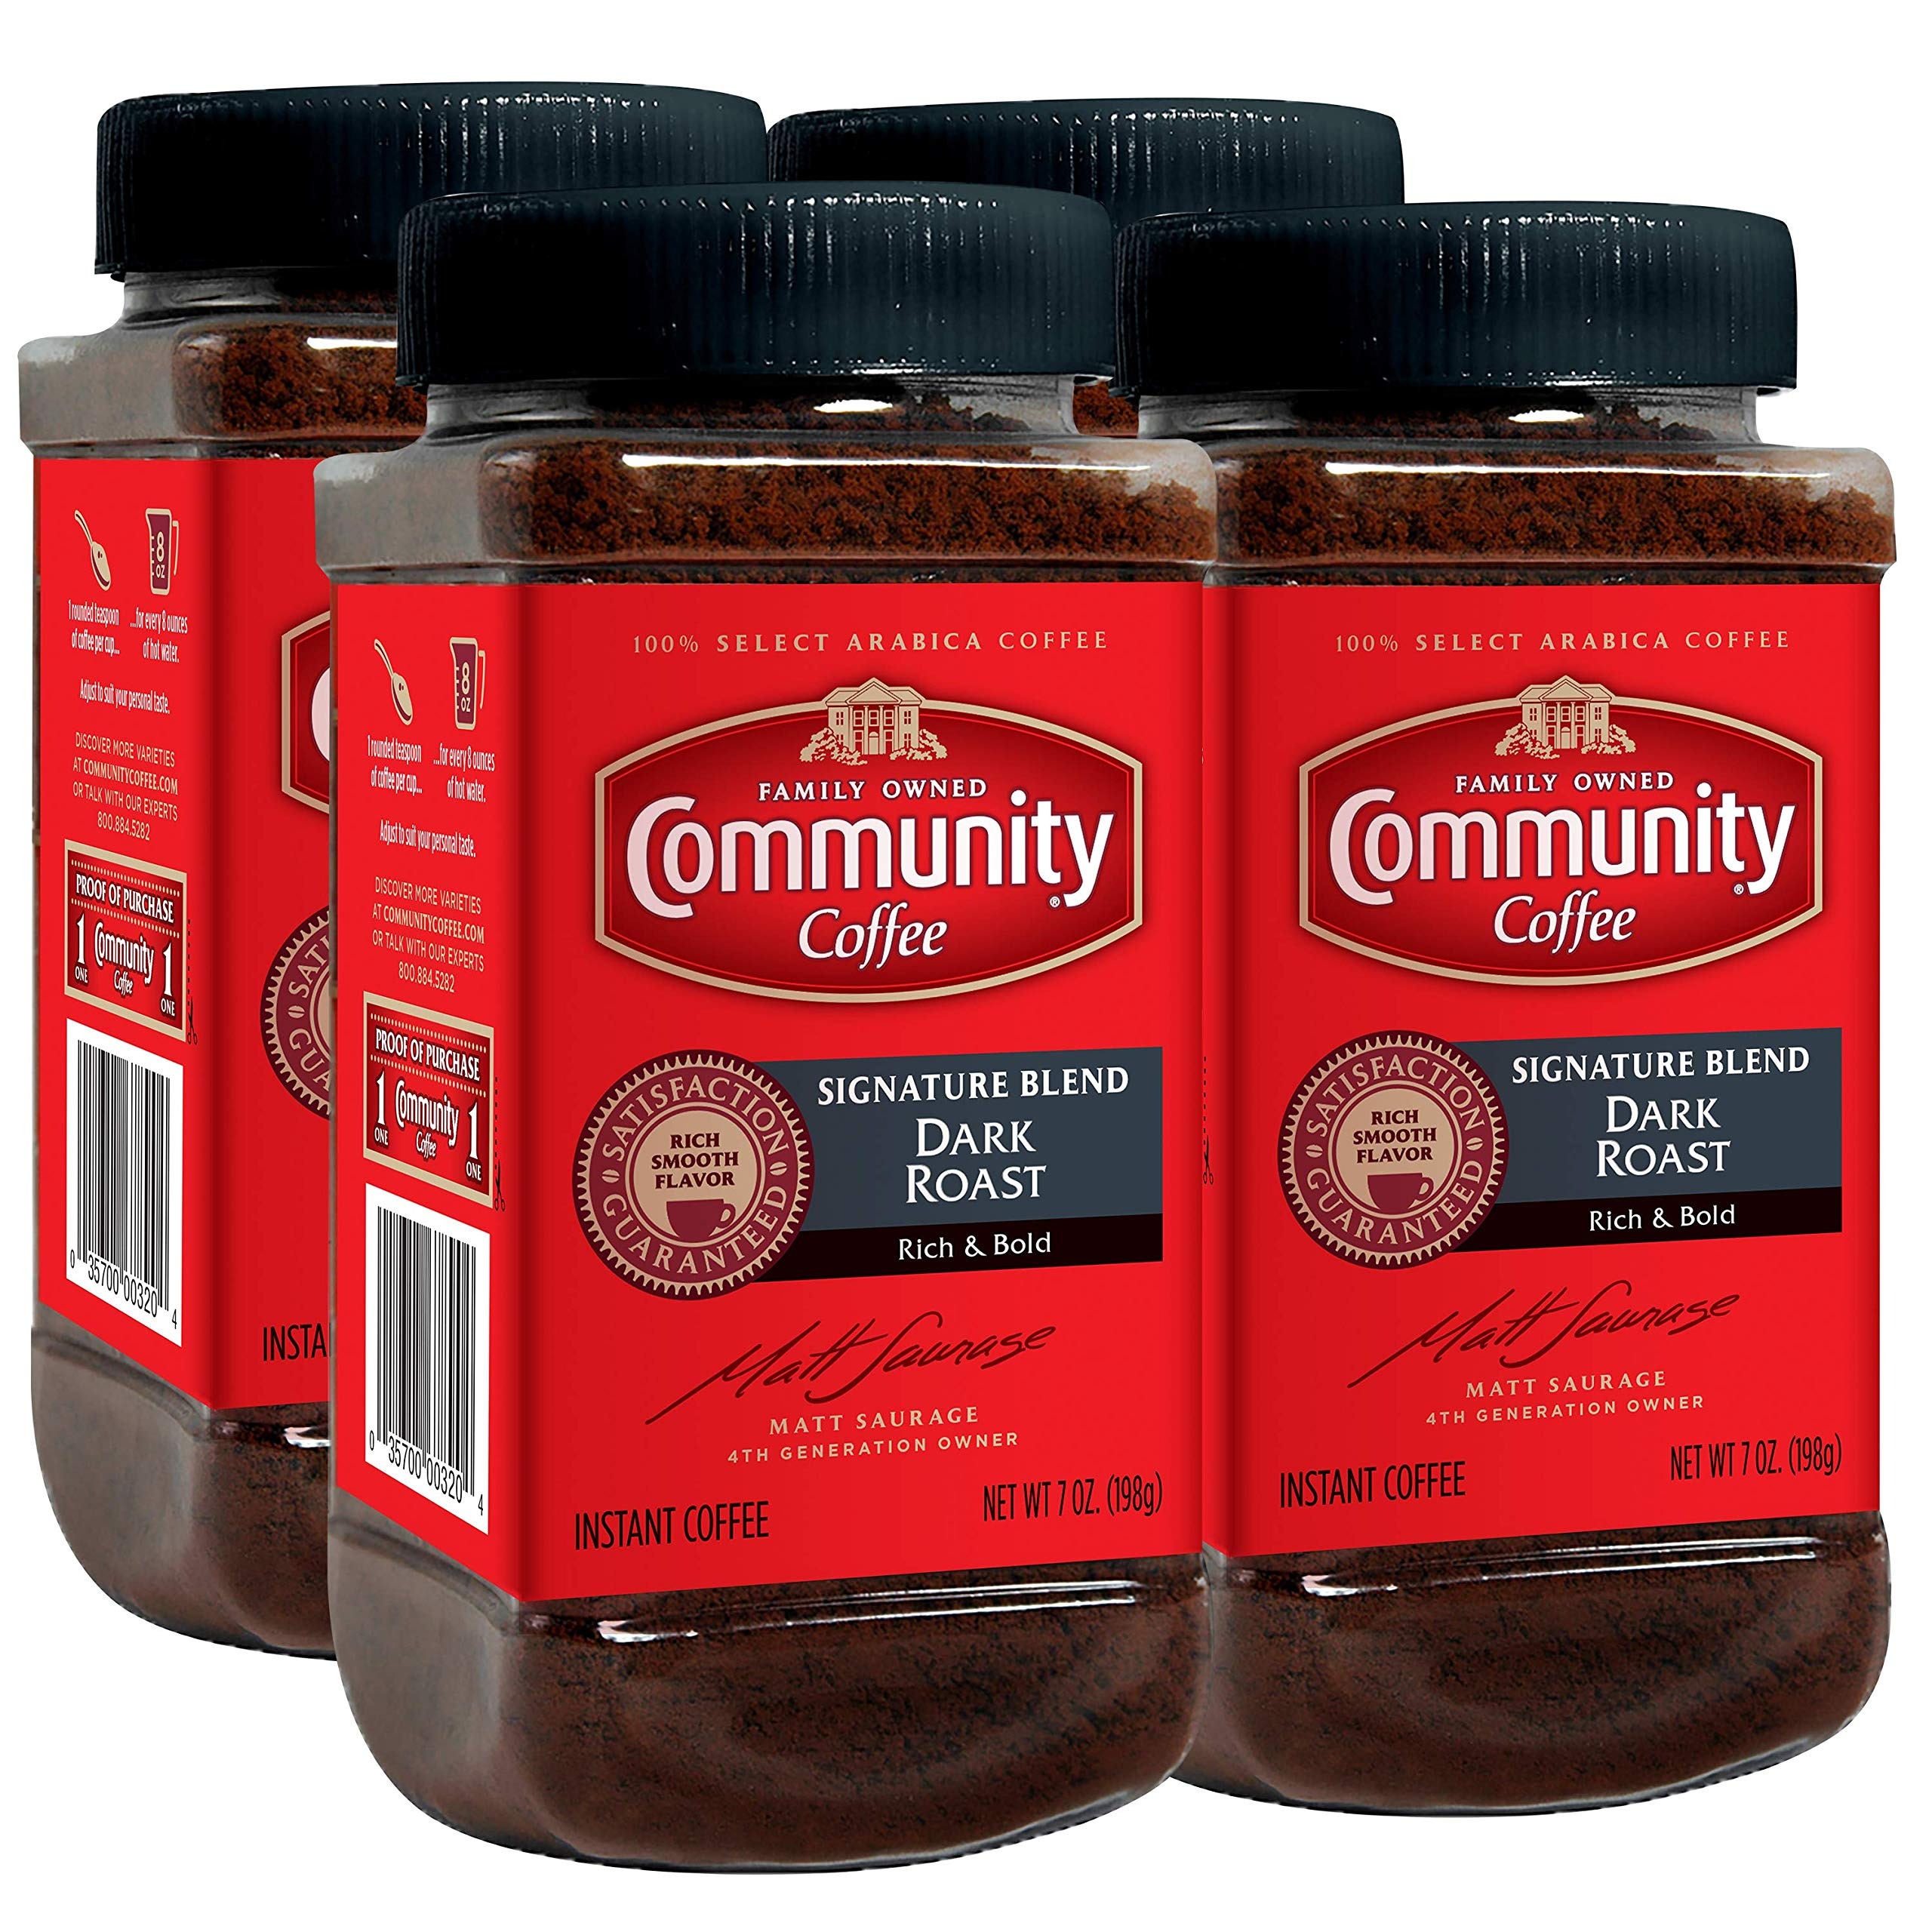
Item Name: Community Coffee Signature Blend, Dark Roast Instant Coffee, 7 Ounce Jar (Pack of 4)
Bullet Point 1: Rich and Bold Blend: Our original dark roast blend roasted to deep, dark perfection with notes of decadent dark chocolate. Rich, smooth flavor with a deep chocolate profile. Served for over 100 years
Bullet Point 2: Instant Coffee: As easy as coffee gets. Just add hot water and our instant coffee dissolves quickly and fully for a smooth, delicious cup of coffee
Bullet Point 3: Community Is Everything: From using responsibly sourced coffee beans to programs that support military service members, local schools and more, Community Coffee gives back to our partners and local communities in every way we can
Bullet Point 4: How You Like It: Our most popular blends are available in Instant options for a quick, easy cup of coffee. Take it on the go or use when you're in a hurry
Bullet Point 5: Quality Assured: All of our coffee beans go through a rigorous scoring system for body, balance, flavor and aroma. Only then can they be considered fit to bear the Community Coffee name
Value: 28.0
Unit: oz

Price: 16.94